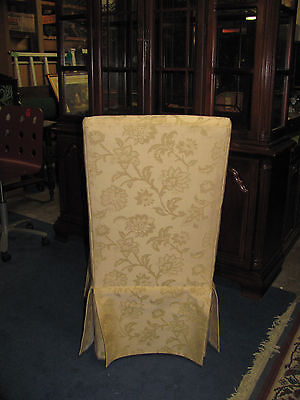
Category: chair